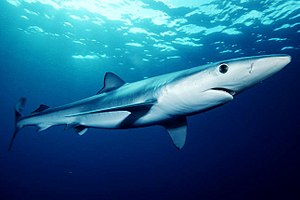
Blåhaj
Blåhajen tilhører familien af blinkhindehajer. De kan blive op til 4 meter lange og blive op til 20 år gamle.